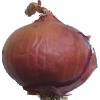
Label: Onion Red 1